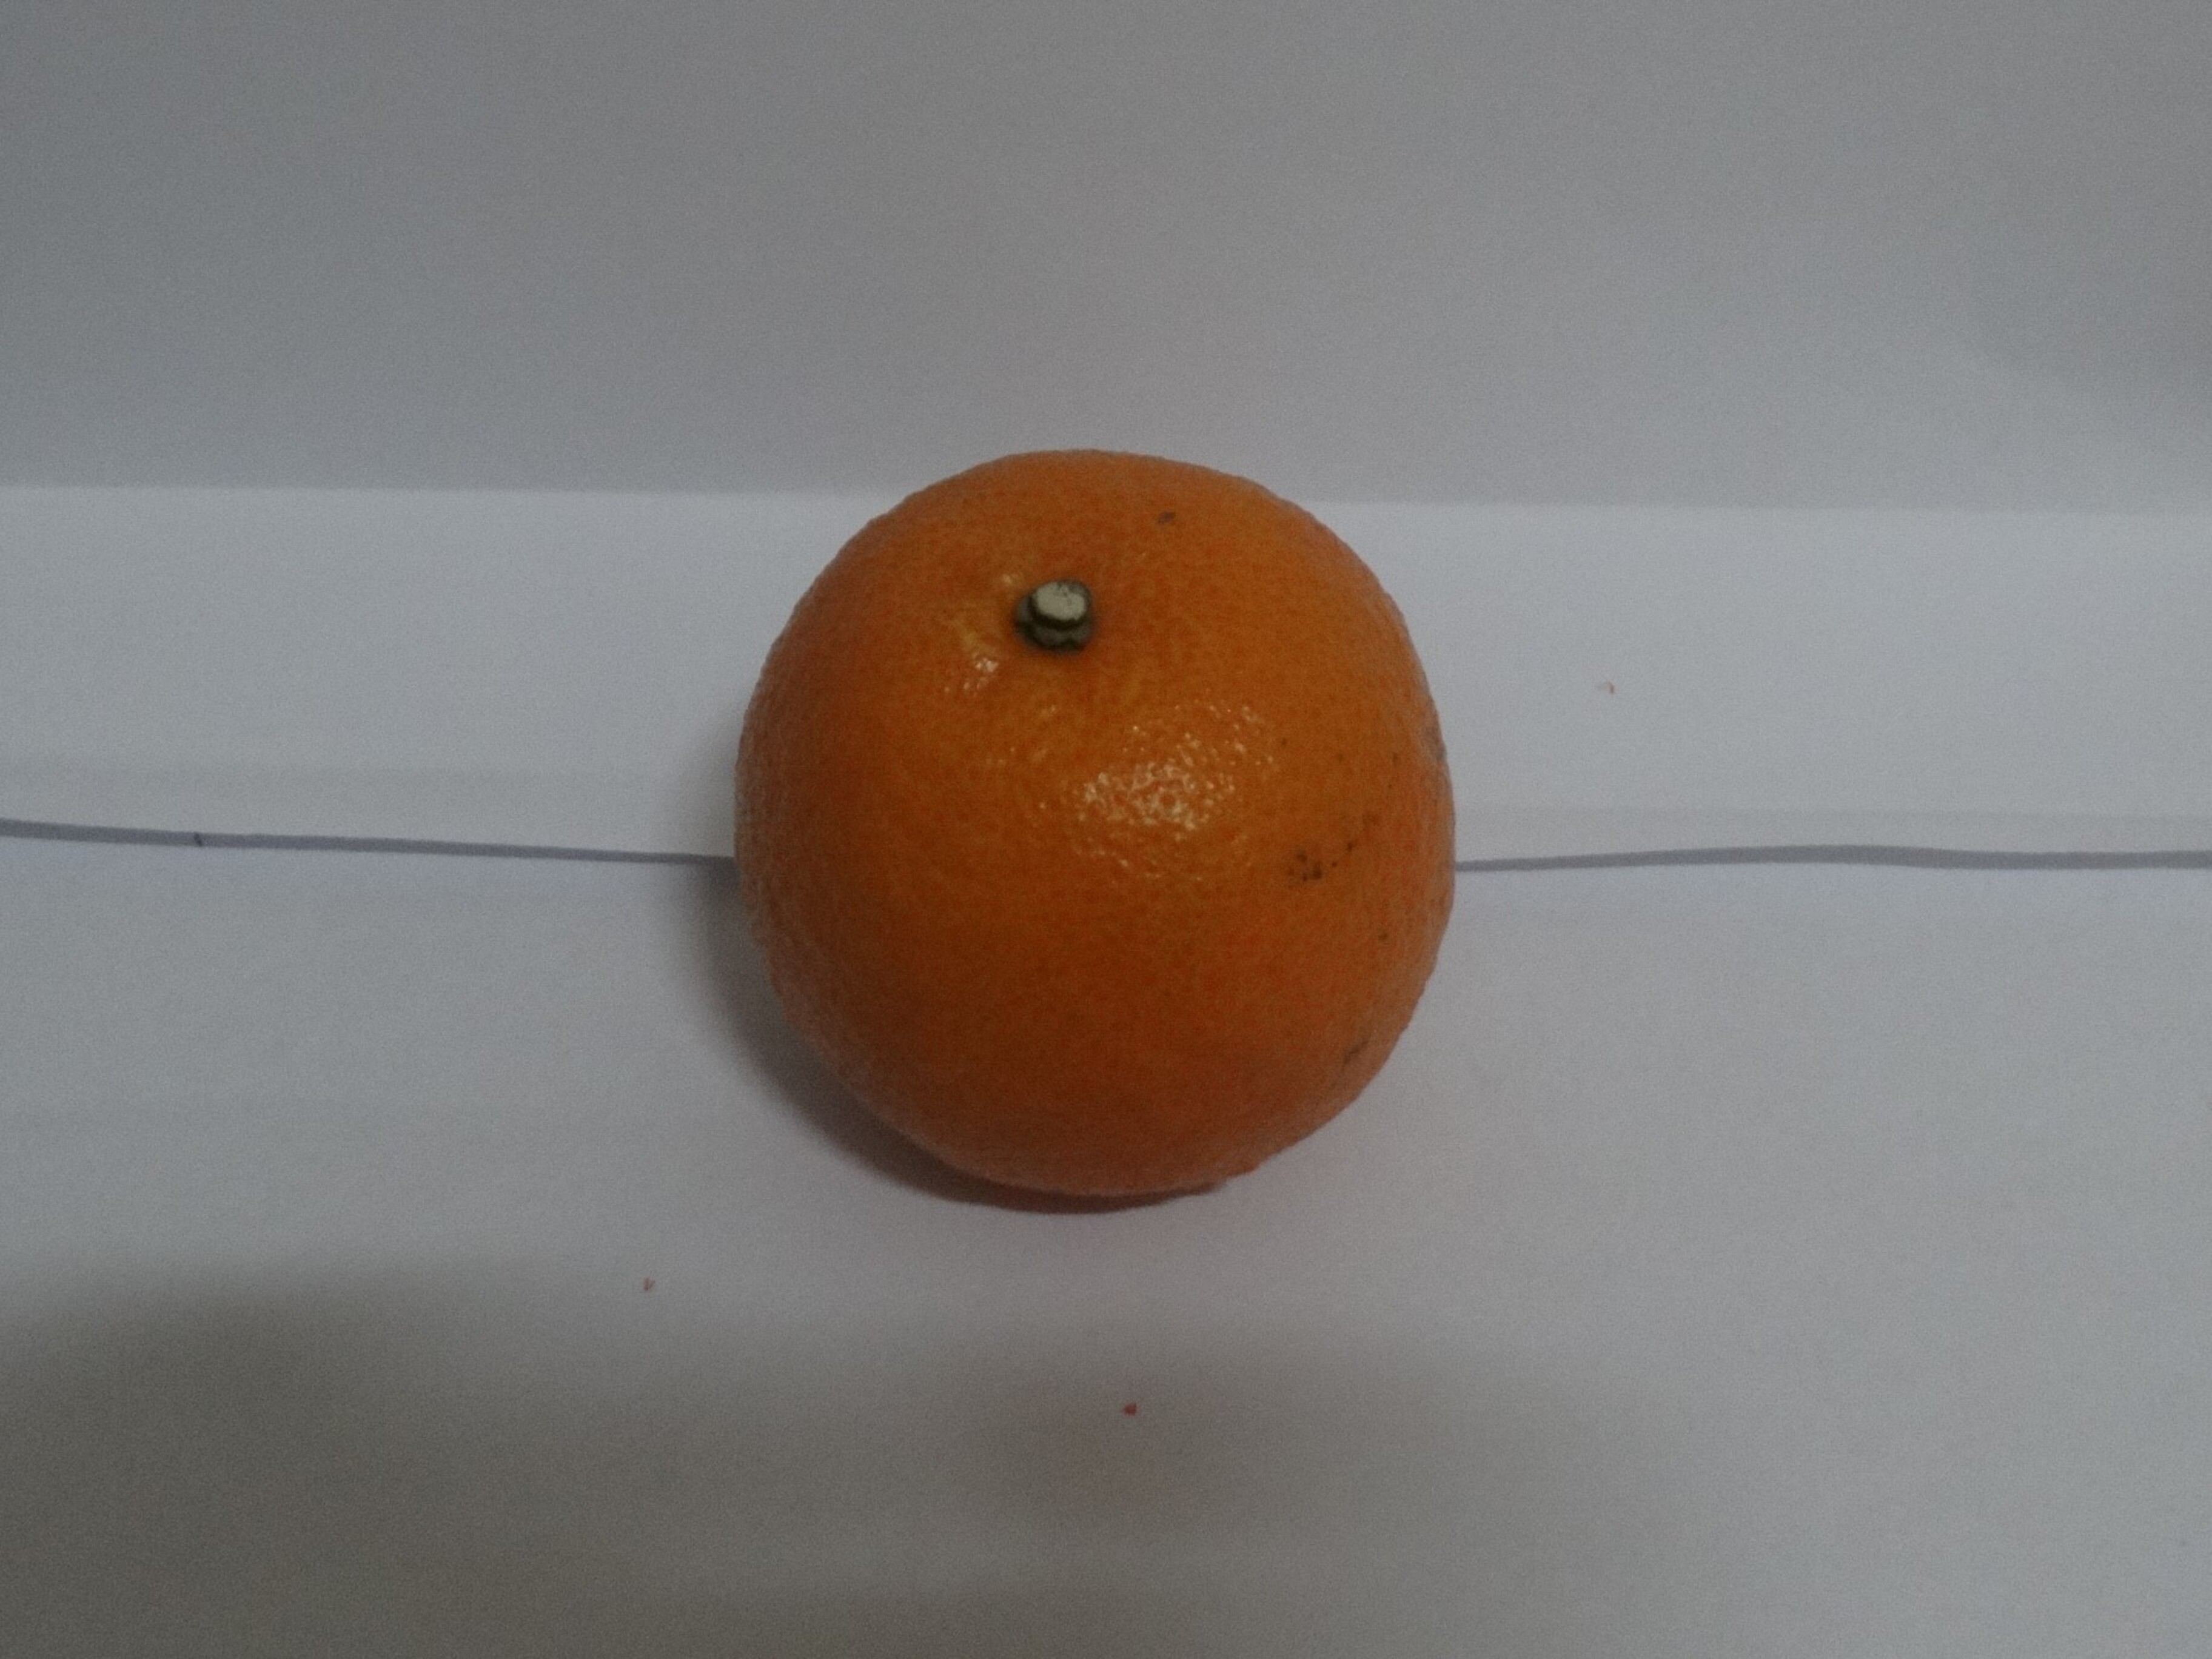
Citrus fruit variety: tankan